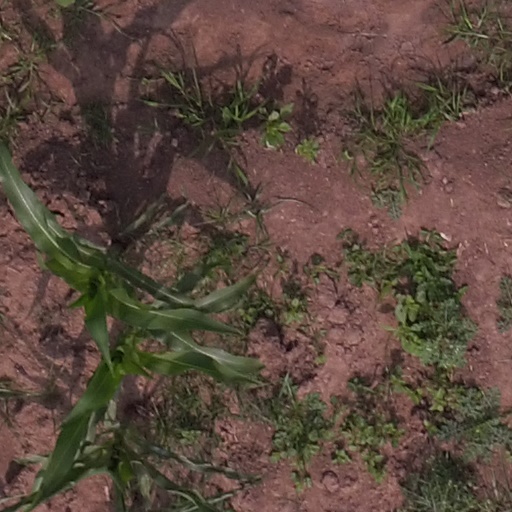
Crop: maize; corn